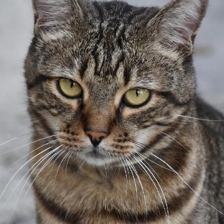
Label: animals